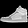
Label: Sneaker